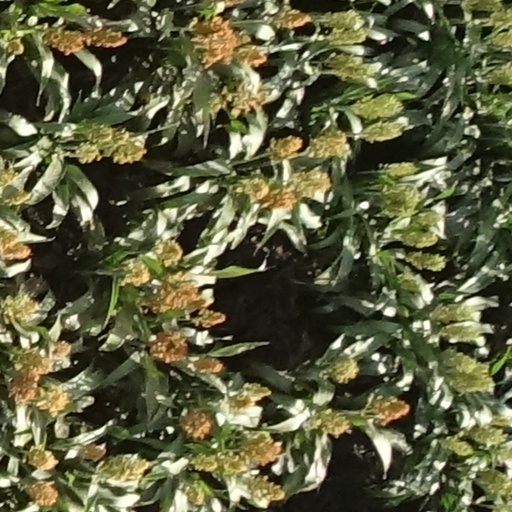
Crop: sorghum